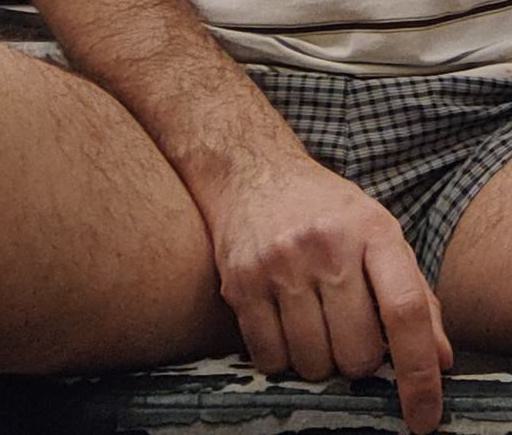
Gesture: no_gesture